Tyler Honeycutt

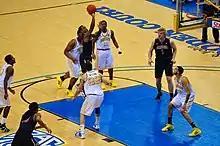
Honeycutt (front right) in a game against Arizona in 2011

In his freshman year at the University of California, Los Angeles (UCLA) in 2009–10, Honeycutt played in the final 26 games, starting 18, and led the team in rebounding at 6.5 per game. He was named to the Pac-10 All-Freshman team. In the following season, he was named the team's co-MVP (with Malcolm Lee and Reeves Nelson) and first-team All-Pac-10 after averaging 12.8 points per game and leading the conference in blocks with 2.1 per game. He declared for the NBA draft after the season. Honeycutt was projected as a late lottery pick to mid-first-round pick in the 2011 NBA draft but concerns over inconsistency and less-than-maximum effort dropped him to the second round. The Sacramento Kings took him with the 35th overall pick.